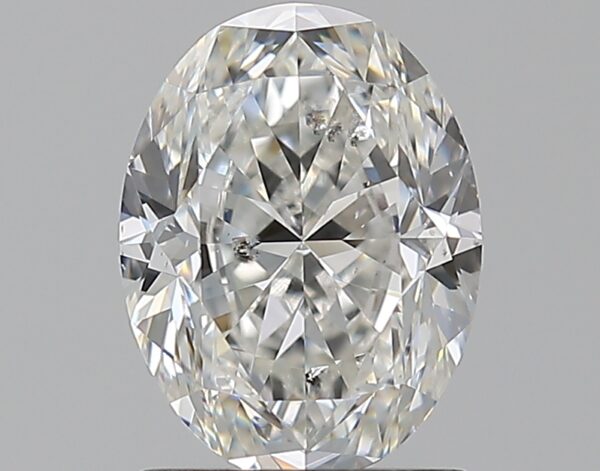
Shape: oval
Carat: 1.5
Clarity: SI2
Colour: G
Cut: FG
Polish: EX
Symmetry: EX
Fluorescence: N
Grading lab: GIA
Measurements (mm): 7.93 x 6.02 x 4.18